Expelled from Paradise

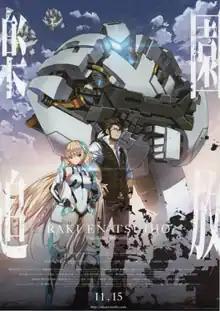
Theatrical release poster.

The film had its first public showing in Europe at the Swedish anime-convention ConFusion on December 11, 2014. Seiji Mizushima attended the event himself, partaking in a stage-show, Q&A and other activities.